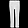
Label: Trouser